Hot Sun Films

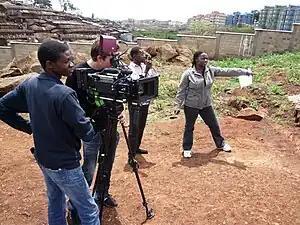
Shooting feature film Togetherness Supreme in collaboration with Kibera youth trainees

HOT SUN FILMS, is a film/video production and training company based in East Africa. It was founded by Nathan Collett. Hot Sun Films' work focuses on bring out a realistic, challenging and positive image of those on the very margins of society. It works to develop and expose the talents and possibilities of the youth of the urban slums of Africa. One of its projects is the non - profit organization Hot Sun Foundation.